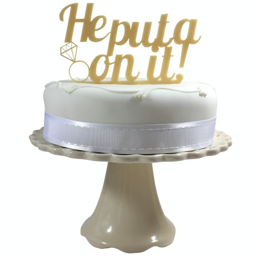
he put a ring on it !